Pico da Vara

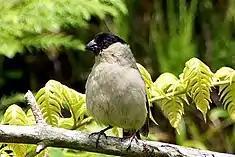
The rare, endemic and critically endangered Azores Bullfinch, whose habitat covers the Laurissilva forests of the Pico da Vara Nature Reserve

Pico da Vara is part of the Natura 2000 reserve, classified under the Birds Directive, as a special protection zone that includes of rich botanical and notable landscape environments. The region is primarily part of the Nature Reserve of Pico da Vara, an area that does not include the peak by the partial reserve of Graminhais, classified in 1988.